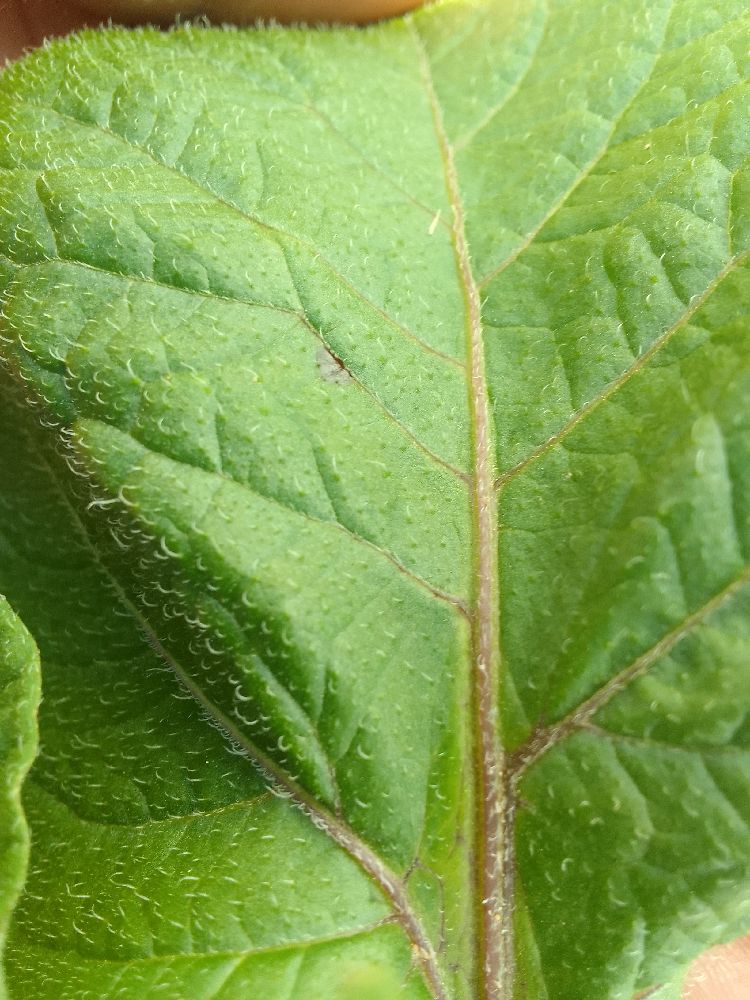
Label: Healthy